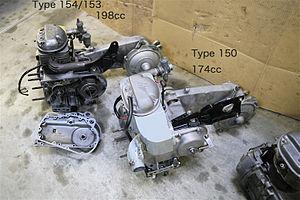
La Heinkel Kabine est une micro-citadine tricar conçue par le constructeur allemand Heinkel Flugzeugwerke et produite entre en 1956 et 1958. Elle a ensuite été produite sous licence par le constructeur irlandais Dundalk Engineering Company sous le nom de Heinkel-I de 1958 à 1960, par le constructeur argentin Los Cedros de 1959 à 1962 et par le constructeur britannique Trojan sous le nom de Trojan 200 de 1960 à 1966.